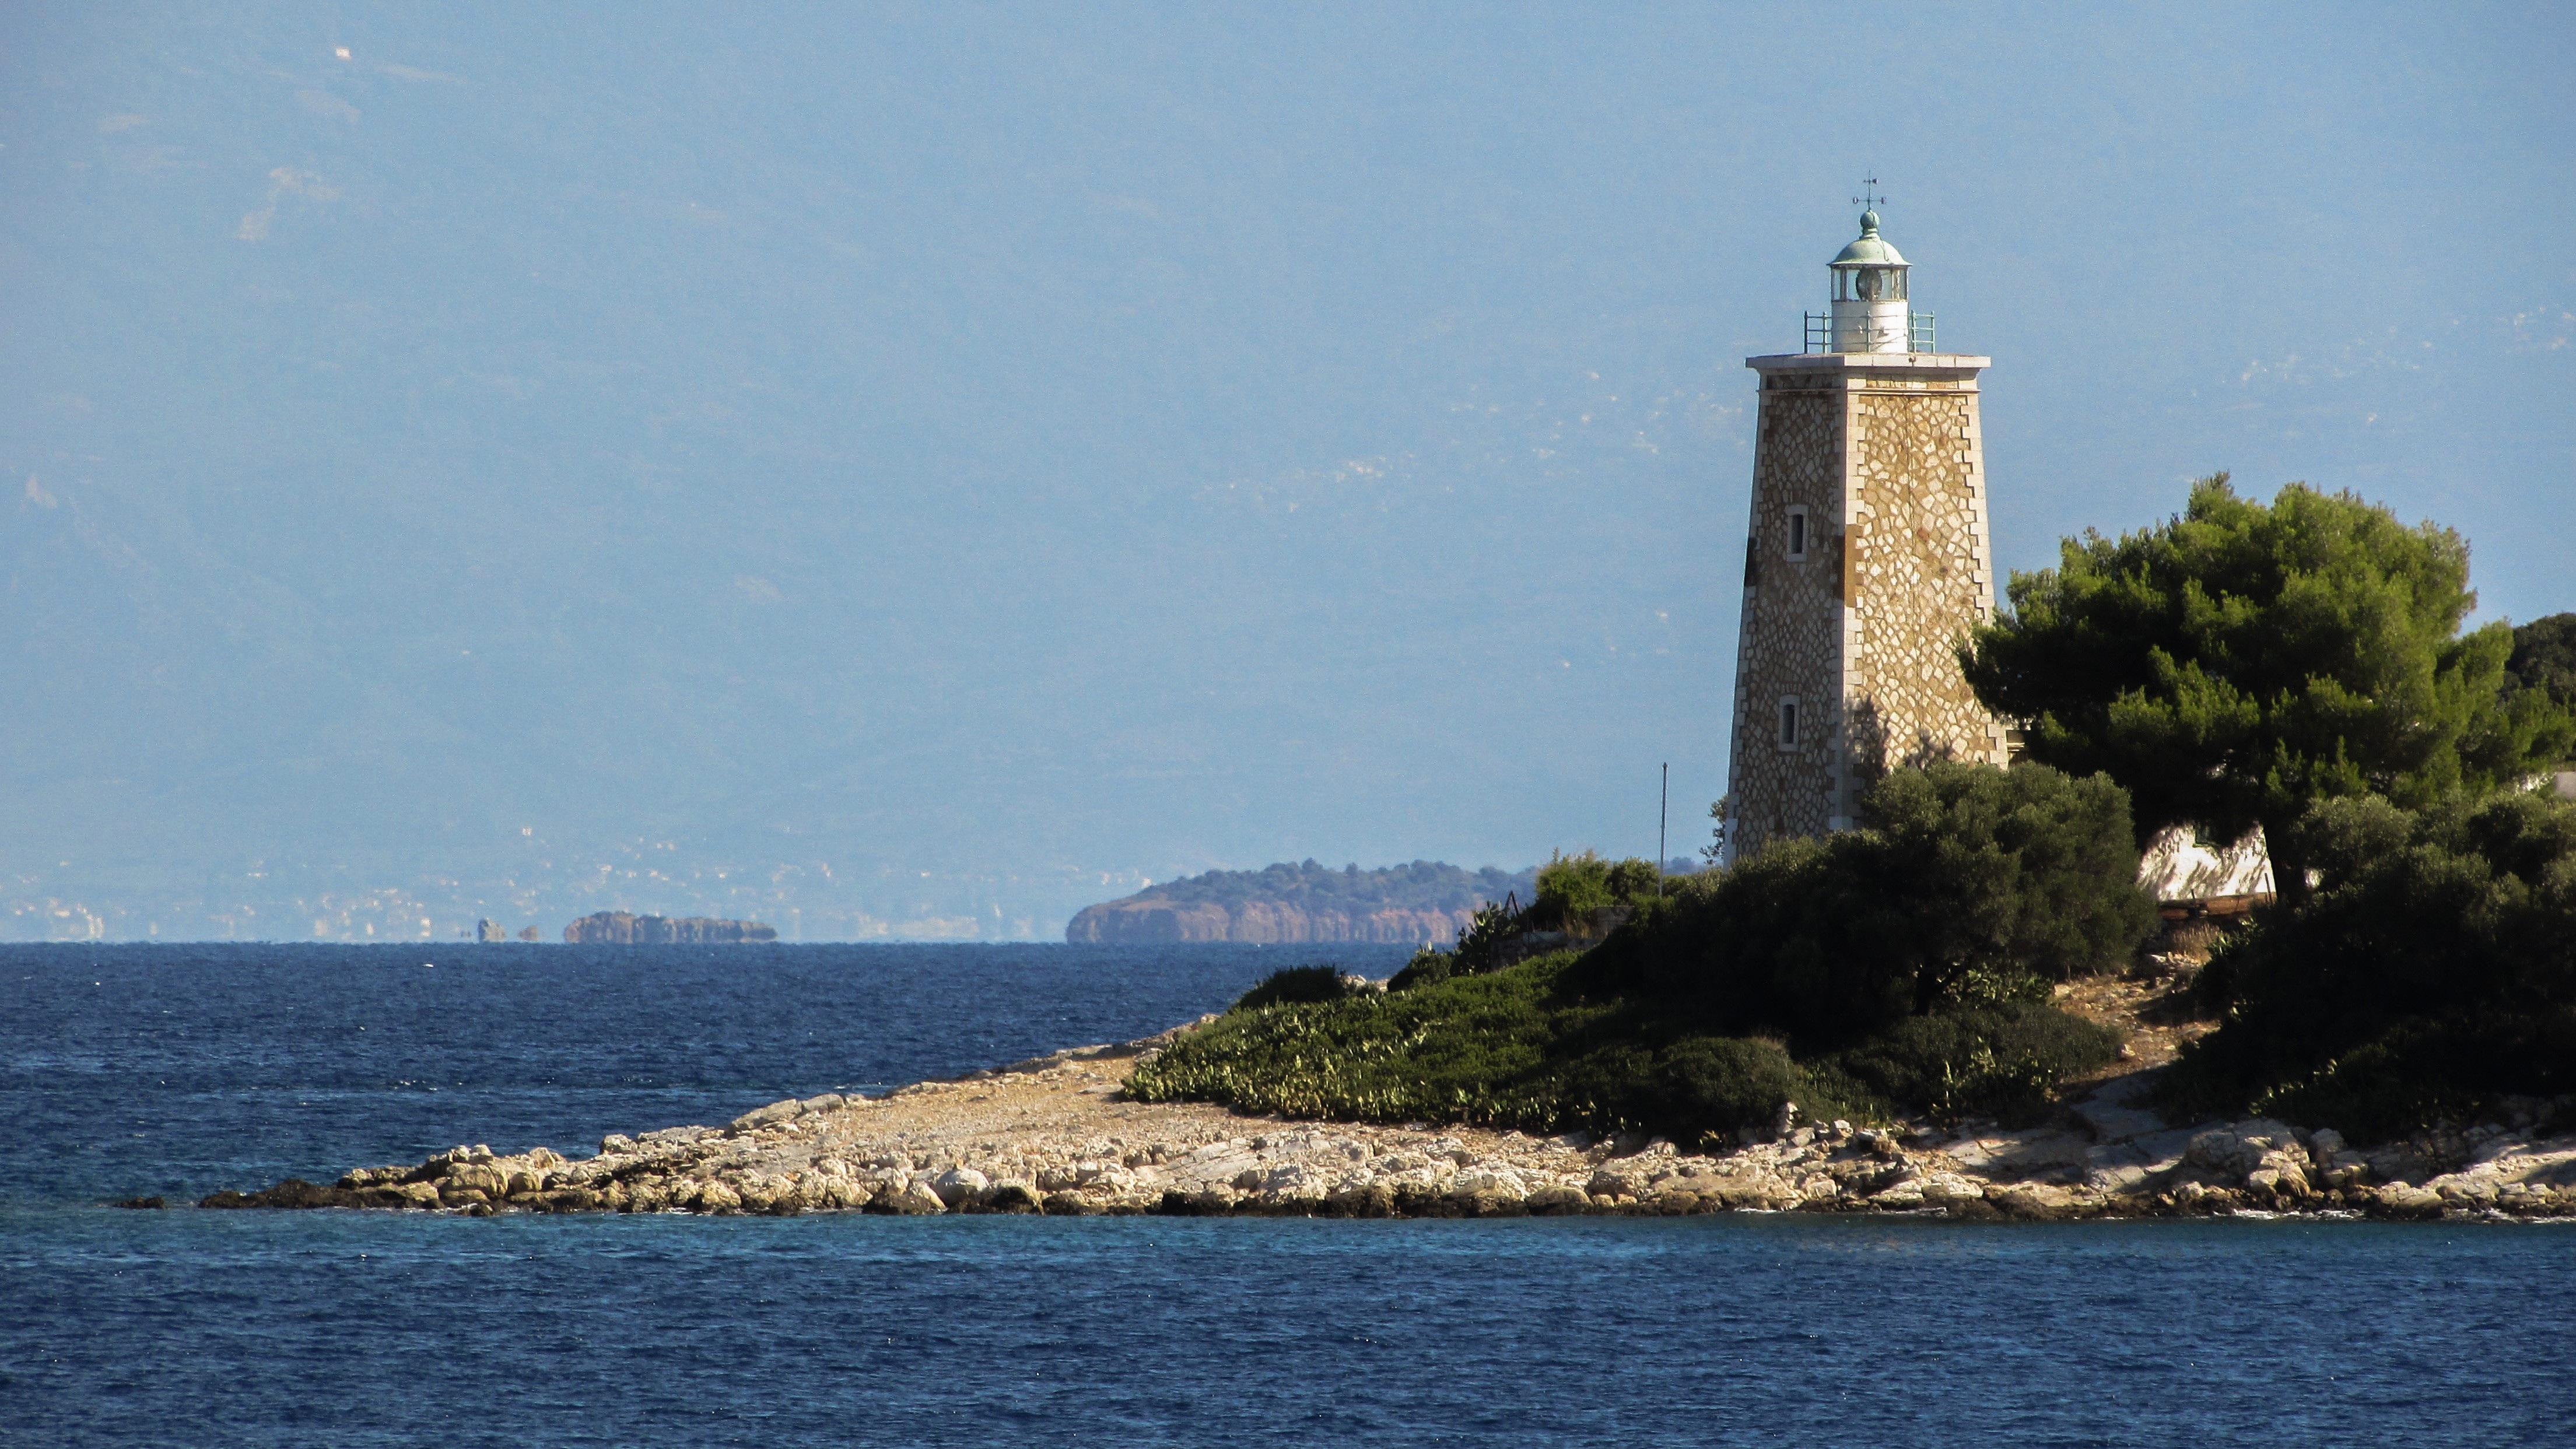
sea, coast, lighthouse, cliff, tower, scenery, bay, peninsula, picturesque, greece, cape, magnesia, pelio